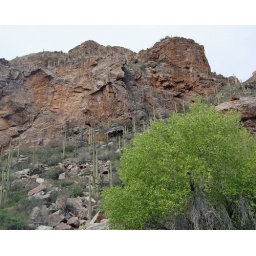
Study in brown, gray & green